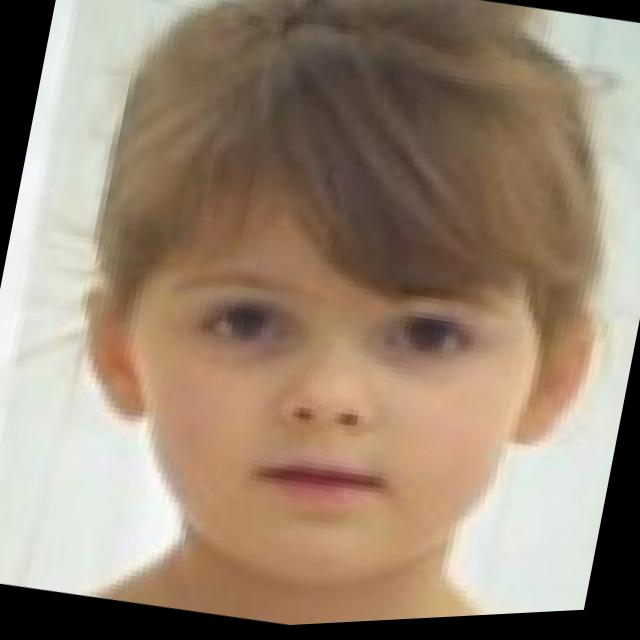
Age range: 0-12